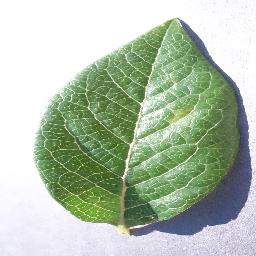
Label: Blueberry___healthy